Comics Code Authority

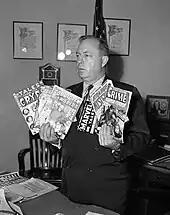
Los Angeles councilman Ernest Debs holding horror and crime comics purchased in his district ("Los Angeles Daily News", 1954)

The Comics Magazine Association of America (CMAA) was formed in September 1954 in response to a widespread public concern over graphic violence and horror imagery in comic books. It named New York magistrate Charles F. Murphy (1920–1992), a specialist in juvenile delinquency, to head the organization and devise a self-policing "code of ethics and standards" for the industry. He established the Comics Code Authority (CCA), basing its code upon the largely unenforced code drafted by the Association of Comics Magazine Publishers in 1948, which in turn had been modeled loosely after the 1940 Hollywood Production Code, also known as the "Hays Code".